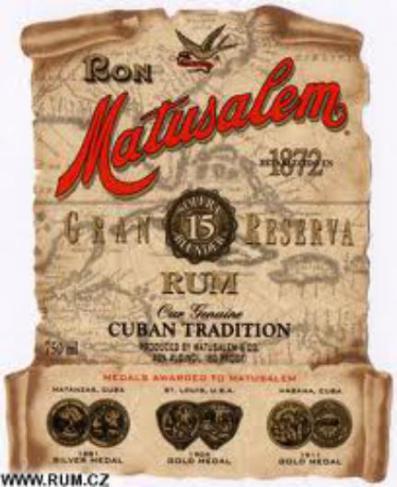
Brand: matusalem
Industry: Food